Leipzig–Hof railway

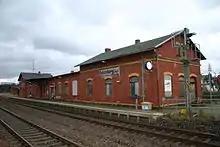
Schönberg (Vogtl) station, 2006

Although the station was only a transit station until the opening of the railway to the Göltzsch Viaduct in 1895, Reichenbach developed into a station of regional importance as a result of the building of a roundhouse with coal-loading facilities ("Heizhaus") here. The locomotive depot was closed in 1999. In the 2000s the track layout was extensively rebuilt and since then Reichenbach station has not been an "Inselbahnhof" ("island station", that is a station surrounded by rail tracks) anymore.